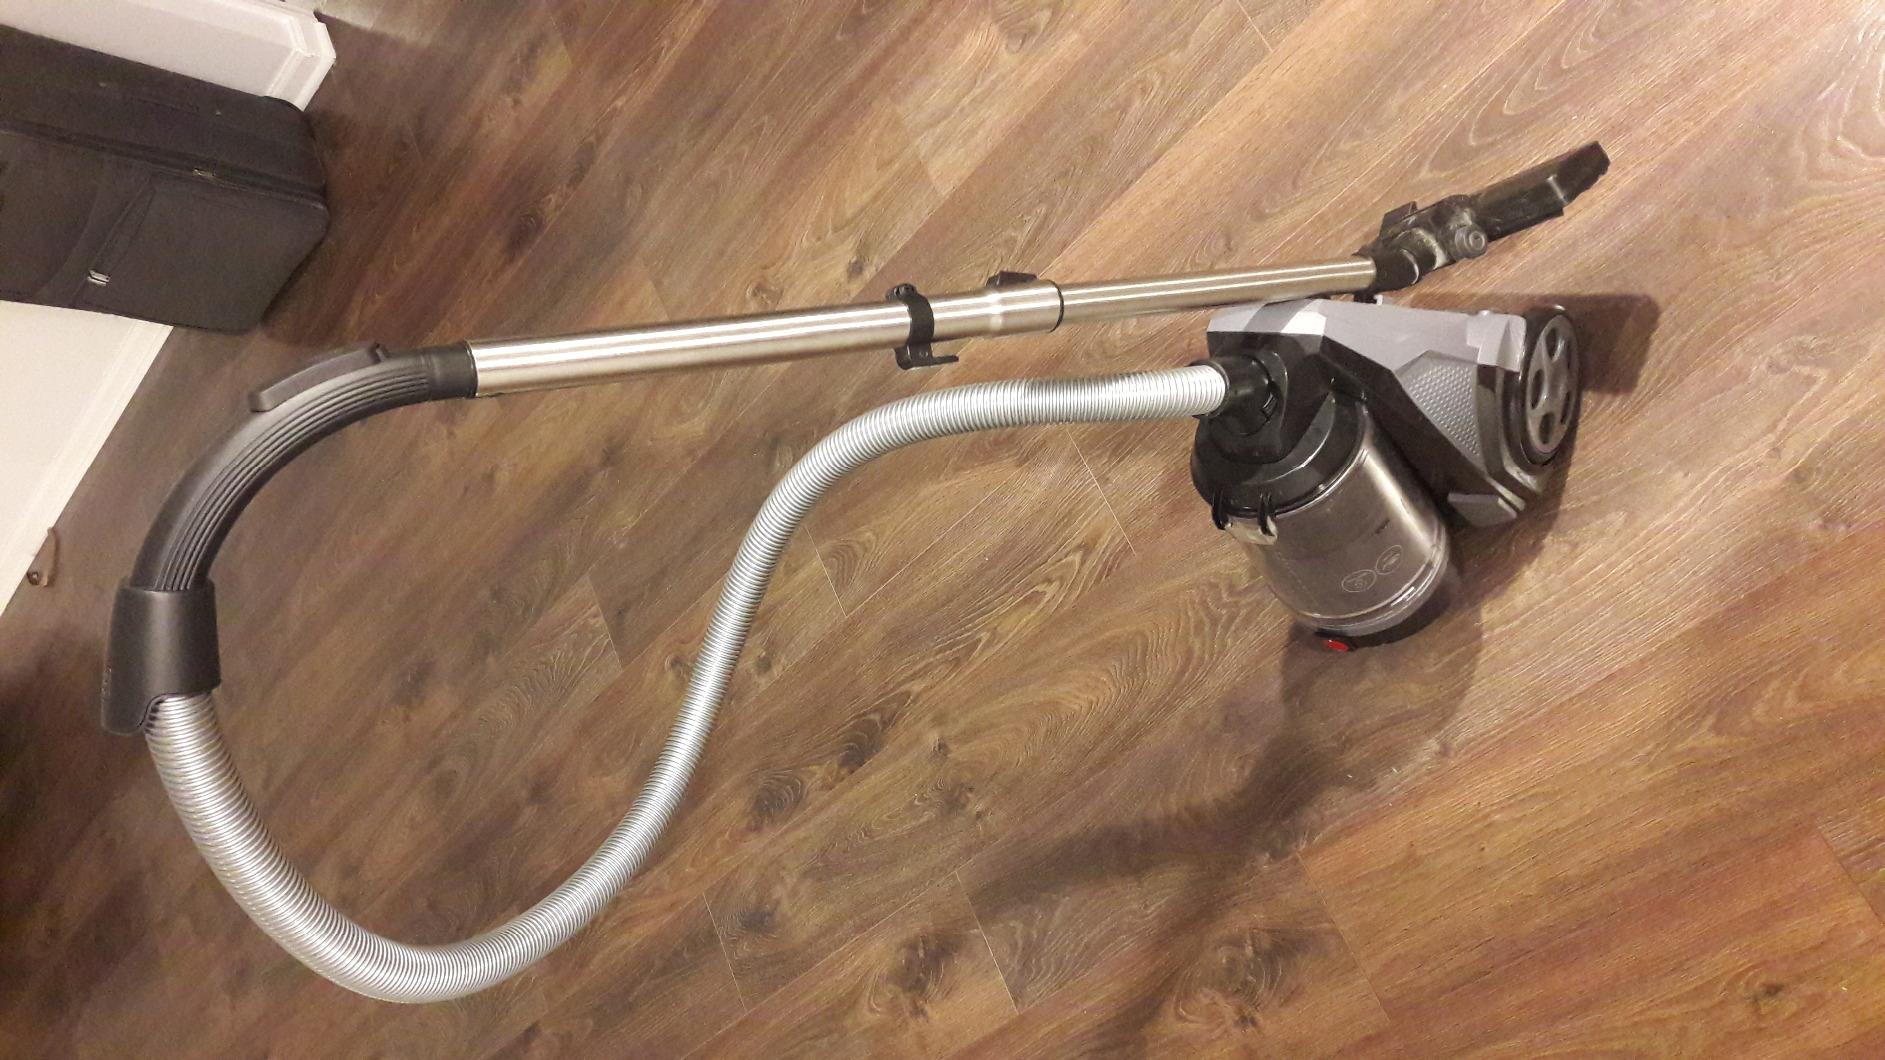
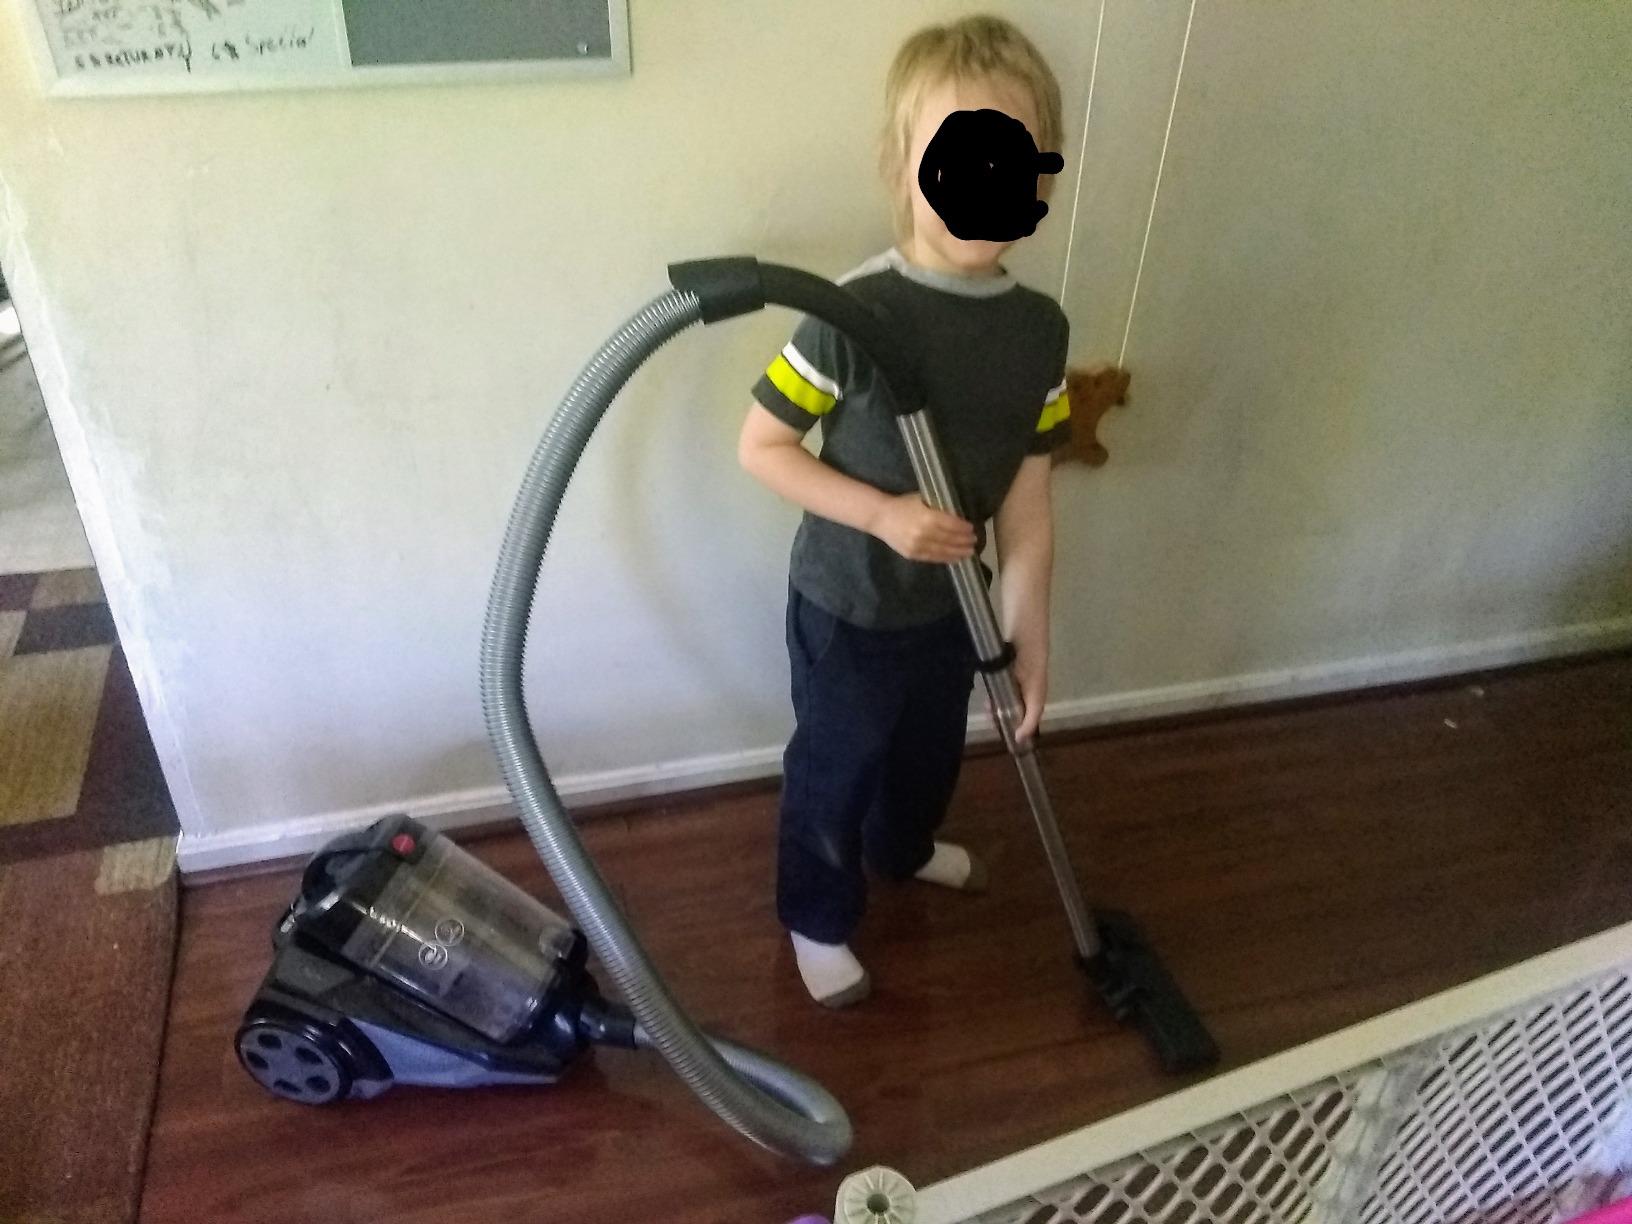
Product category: items_vacuum
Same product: yes